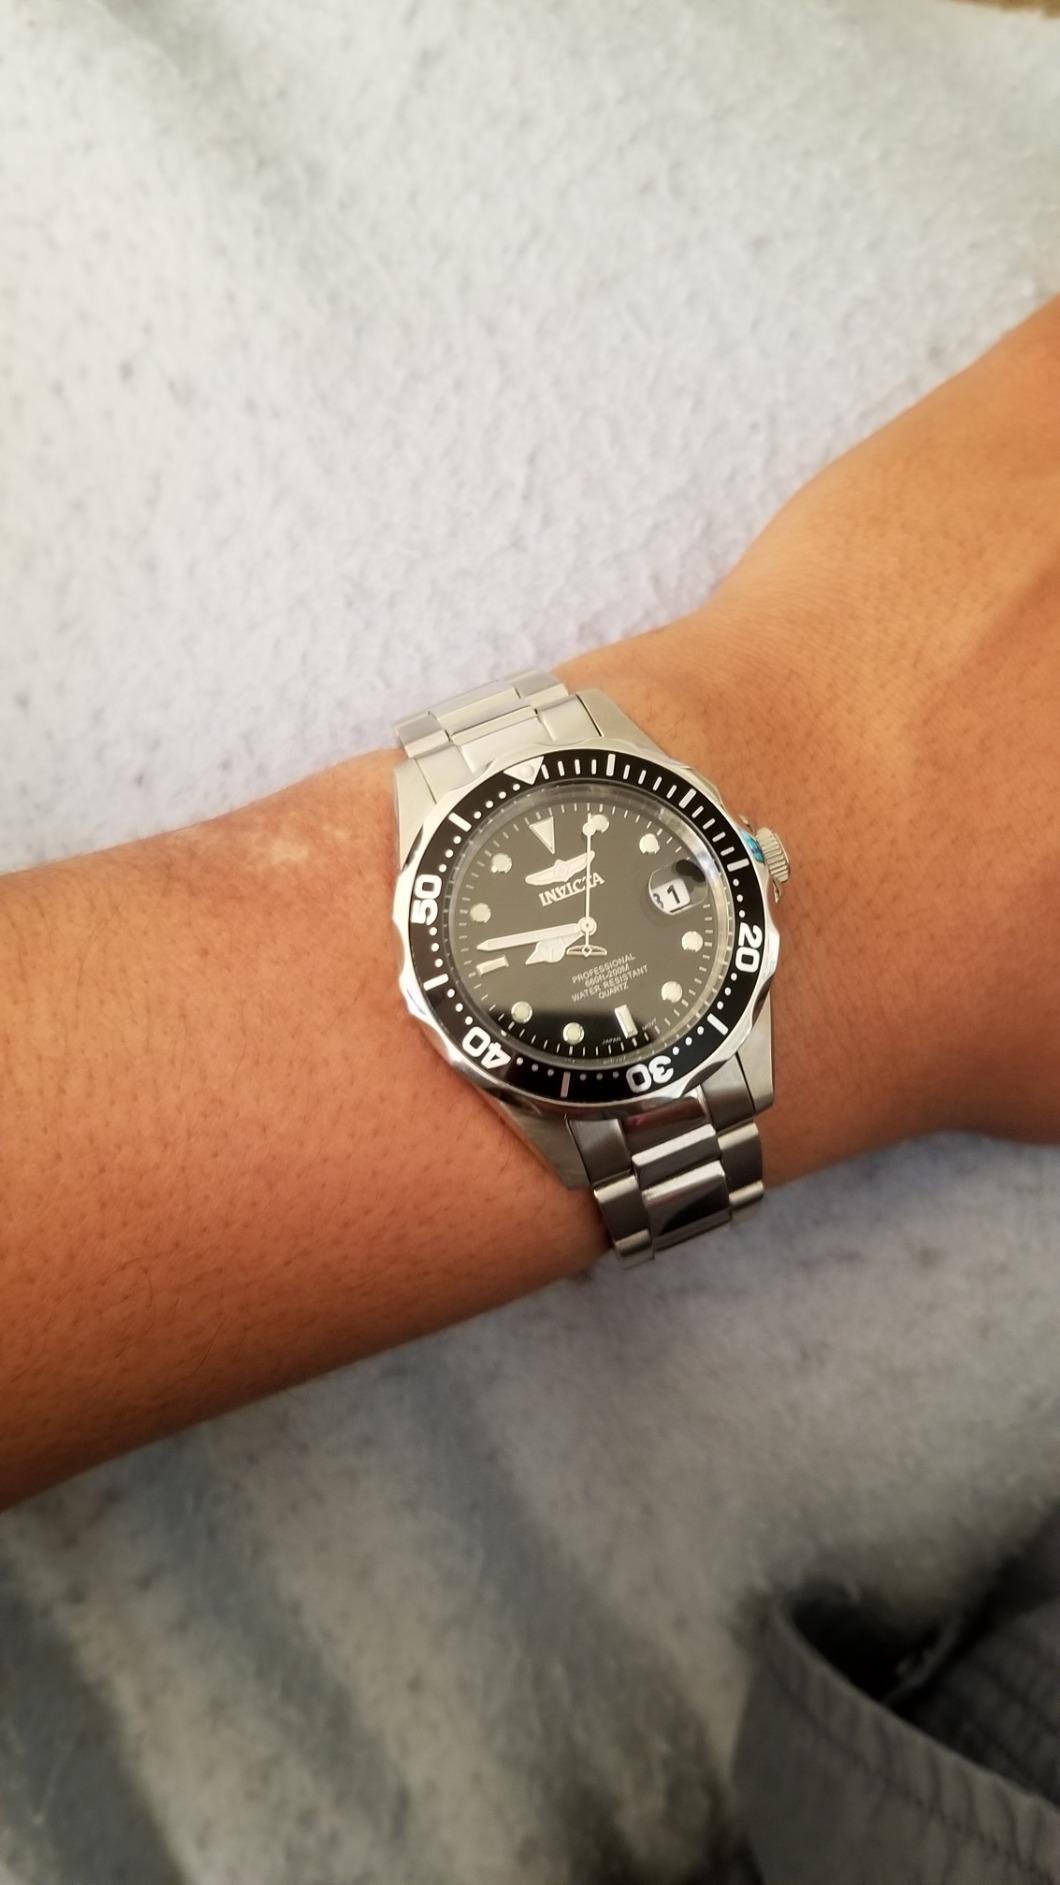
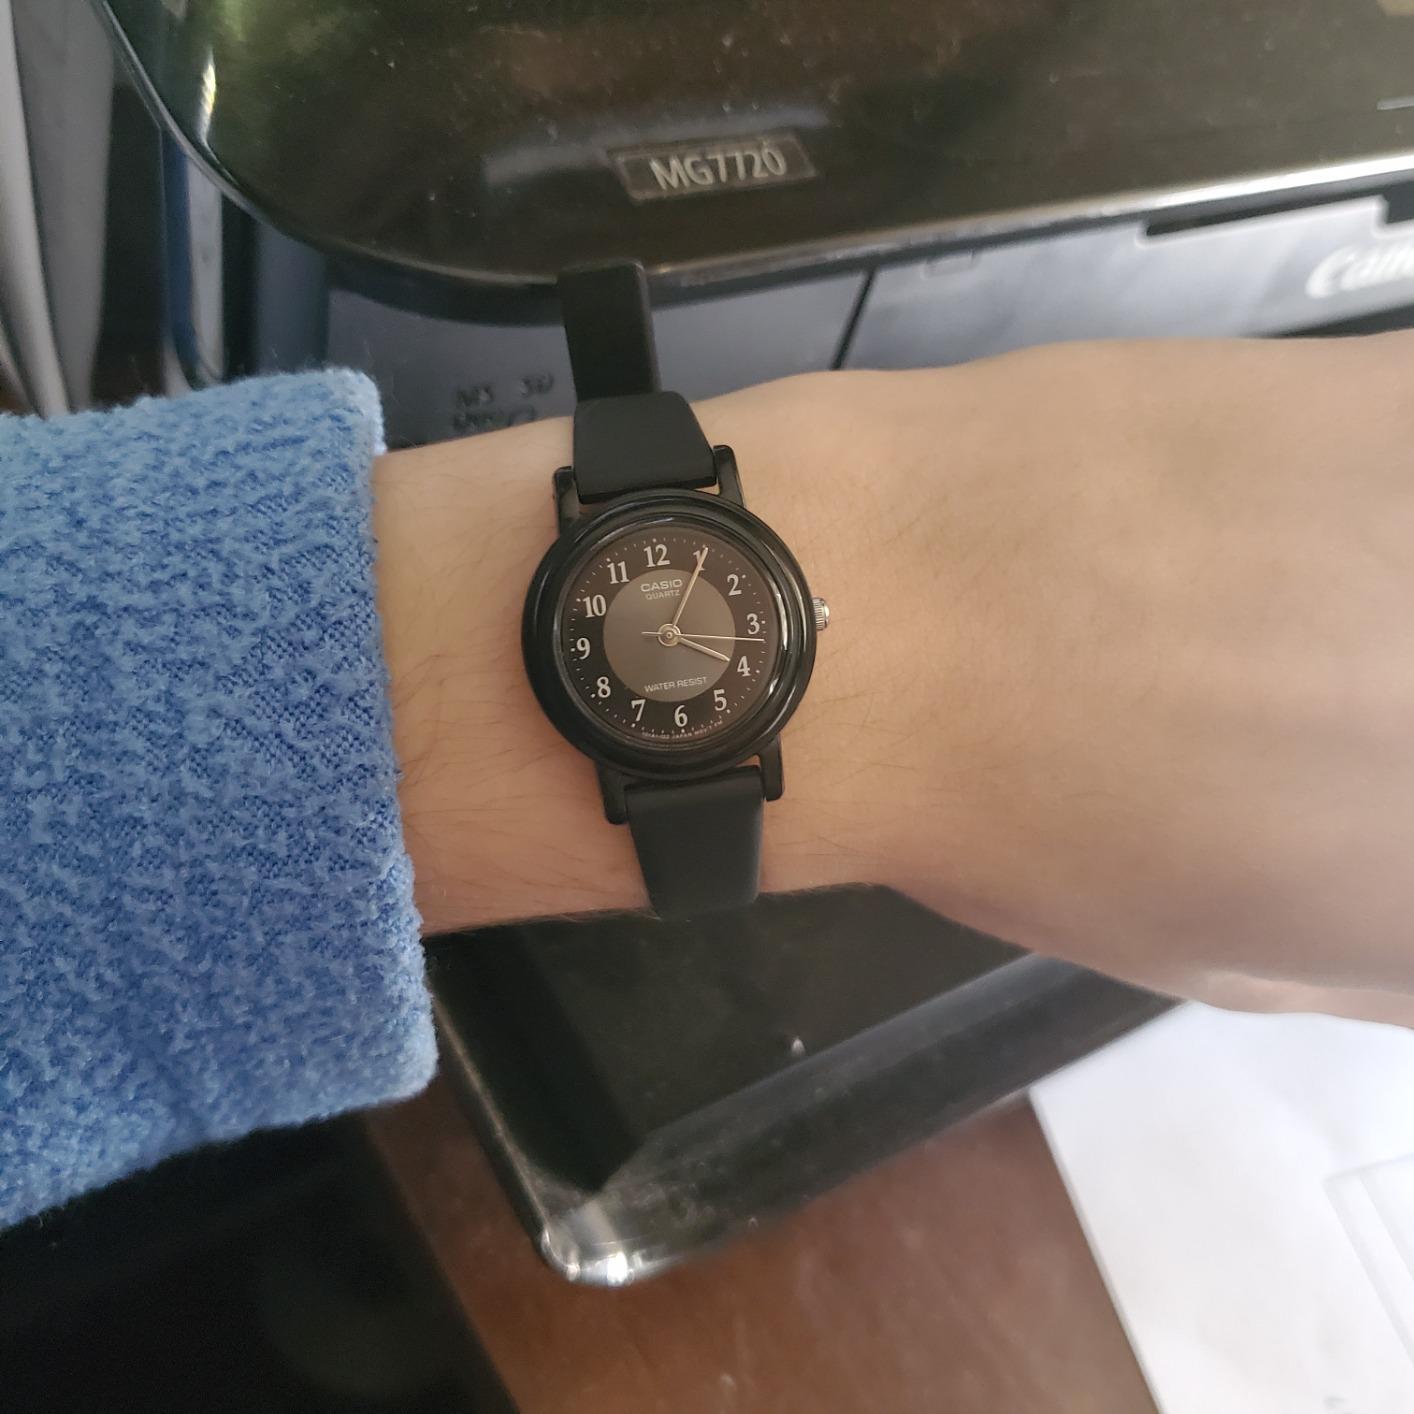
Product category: accessories_watch
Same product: no